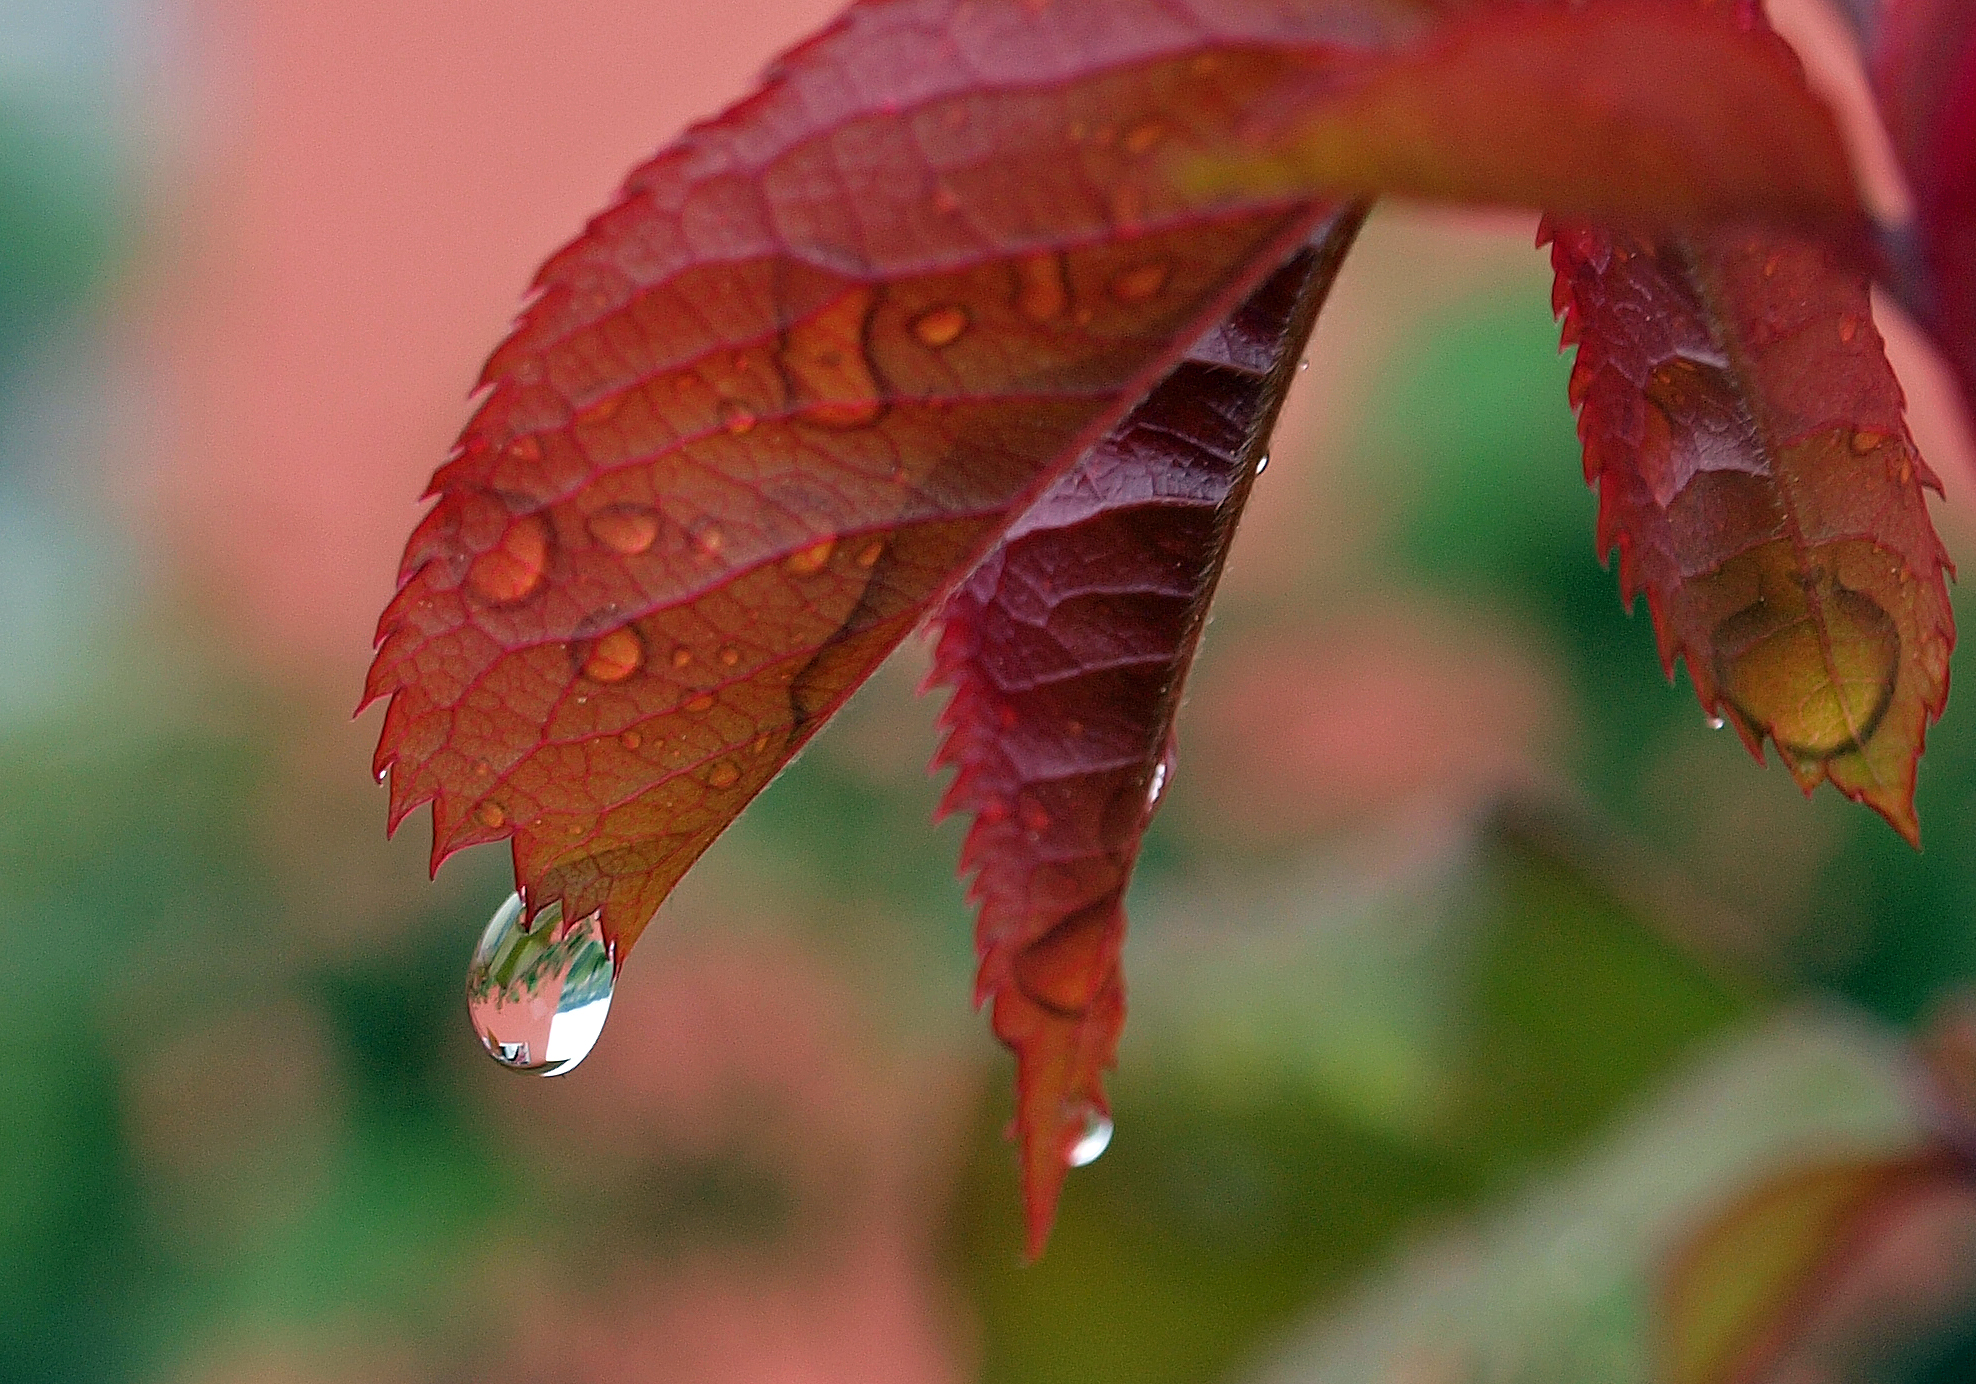
tree, nature, branch, plant, photography, leaf, flower, petal, green, red, autumn, botany, flora, season, flowers, close up, flores, ggl1, macro photography, naturalezanature, plant stem